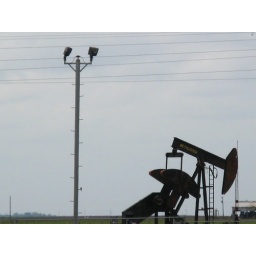
Oil operations near Petronila Creek at US 77 highway bridge between Bishop and Robstown, 7/21/07. Photo by J. Tuason.